Matthew Stafford

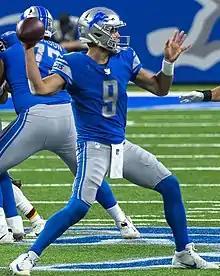
Stafford in 2020

The 2015 season started rough for Stafford and the Lions with a 0–5 start. In the stretch, Stafford passed for six touchdowns and eight interceptions to go along with an average of 241 passing yards per game. The Lions got their first victory against the Chicago Bears in Week 6, with Stafford recording 405 passing yards, four passing touchdowns, and one interception in the 37–34 overtime result. In Week 12, against the Philadelphia Eagles on Thanksgiving Day, Stafford passed for 337 yards and five passing touchdowns in the 45–14 victory. It was the fourth time in Stafford's career with a five-touchdown game, becoming the tenth player in NFL history to pull off the feat. On December 13, 2015, in Week 14 against the St. Louis Rams, Stafford reached 25,000 passing yards in his 90th career game, becoming the fastest quarterback to reach this milestone, surpassing the previous record held by Dan Marino of 92 games. On December 21 against the New Orleans Saints, Stafford posted a single-game career high in passer rating, and broke Jon Kitna's single-game franchise record with an 88.0 completion percentage. He completed 22 of 25 passes for 254 yards and three touchdowns to give him a career-high 148.6 passer rating in a Week 15 35–27 win over the Saints.